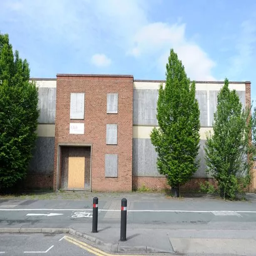
retail wants to build a supermarket at the site